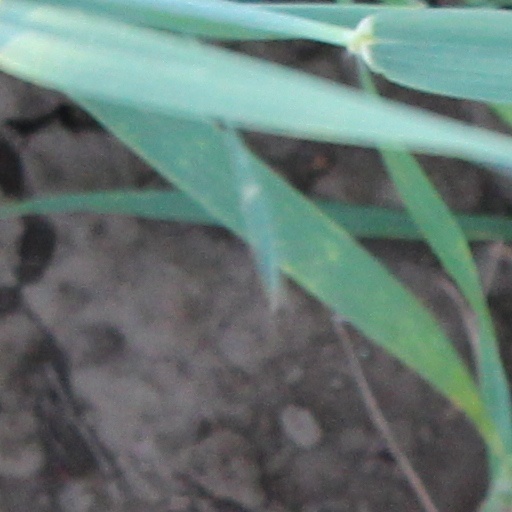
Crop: wheat